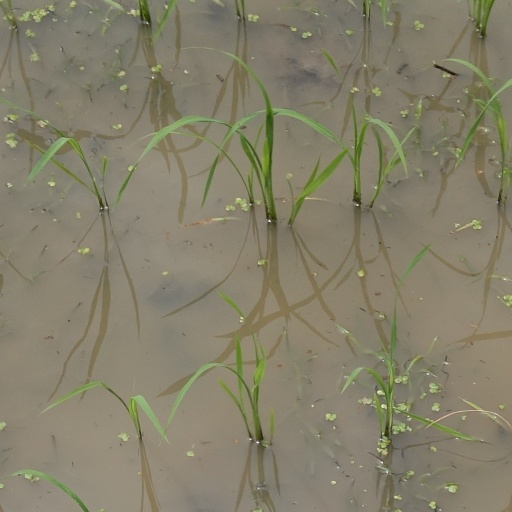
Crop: rice